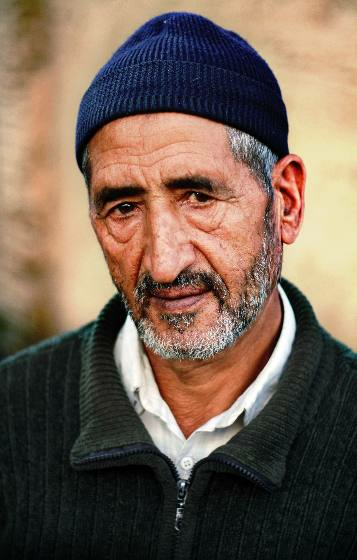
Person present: Yes